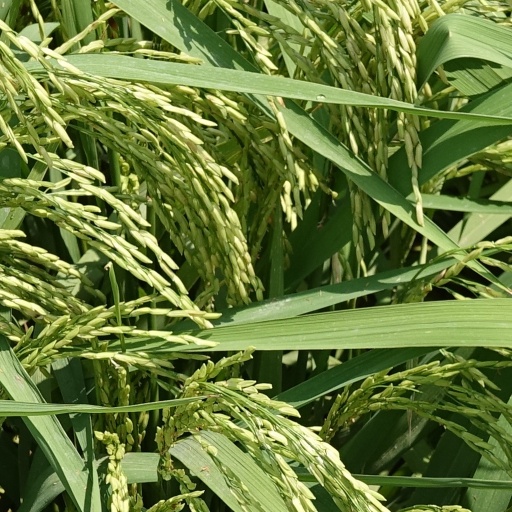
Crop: rice